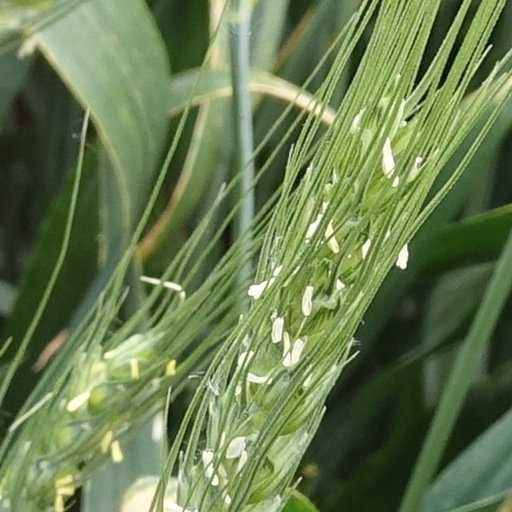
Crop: wheat